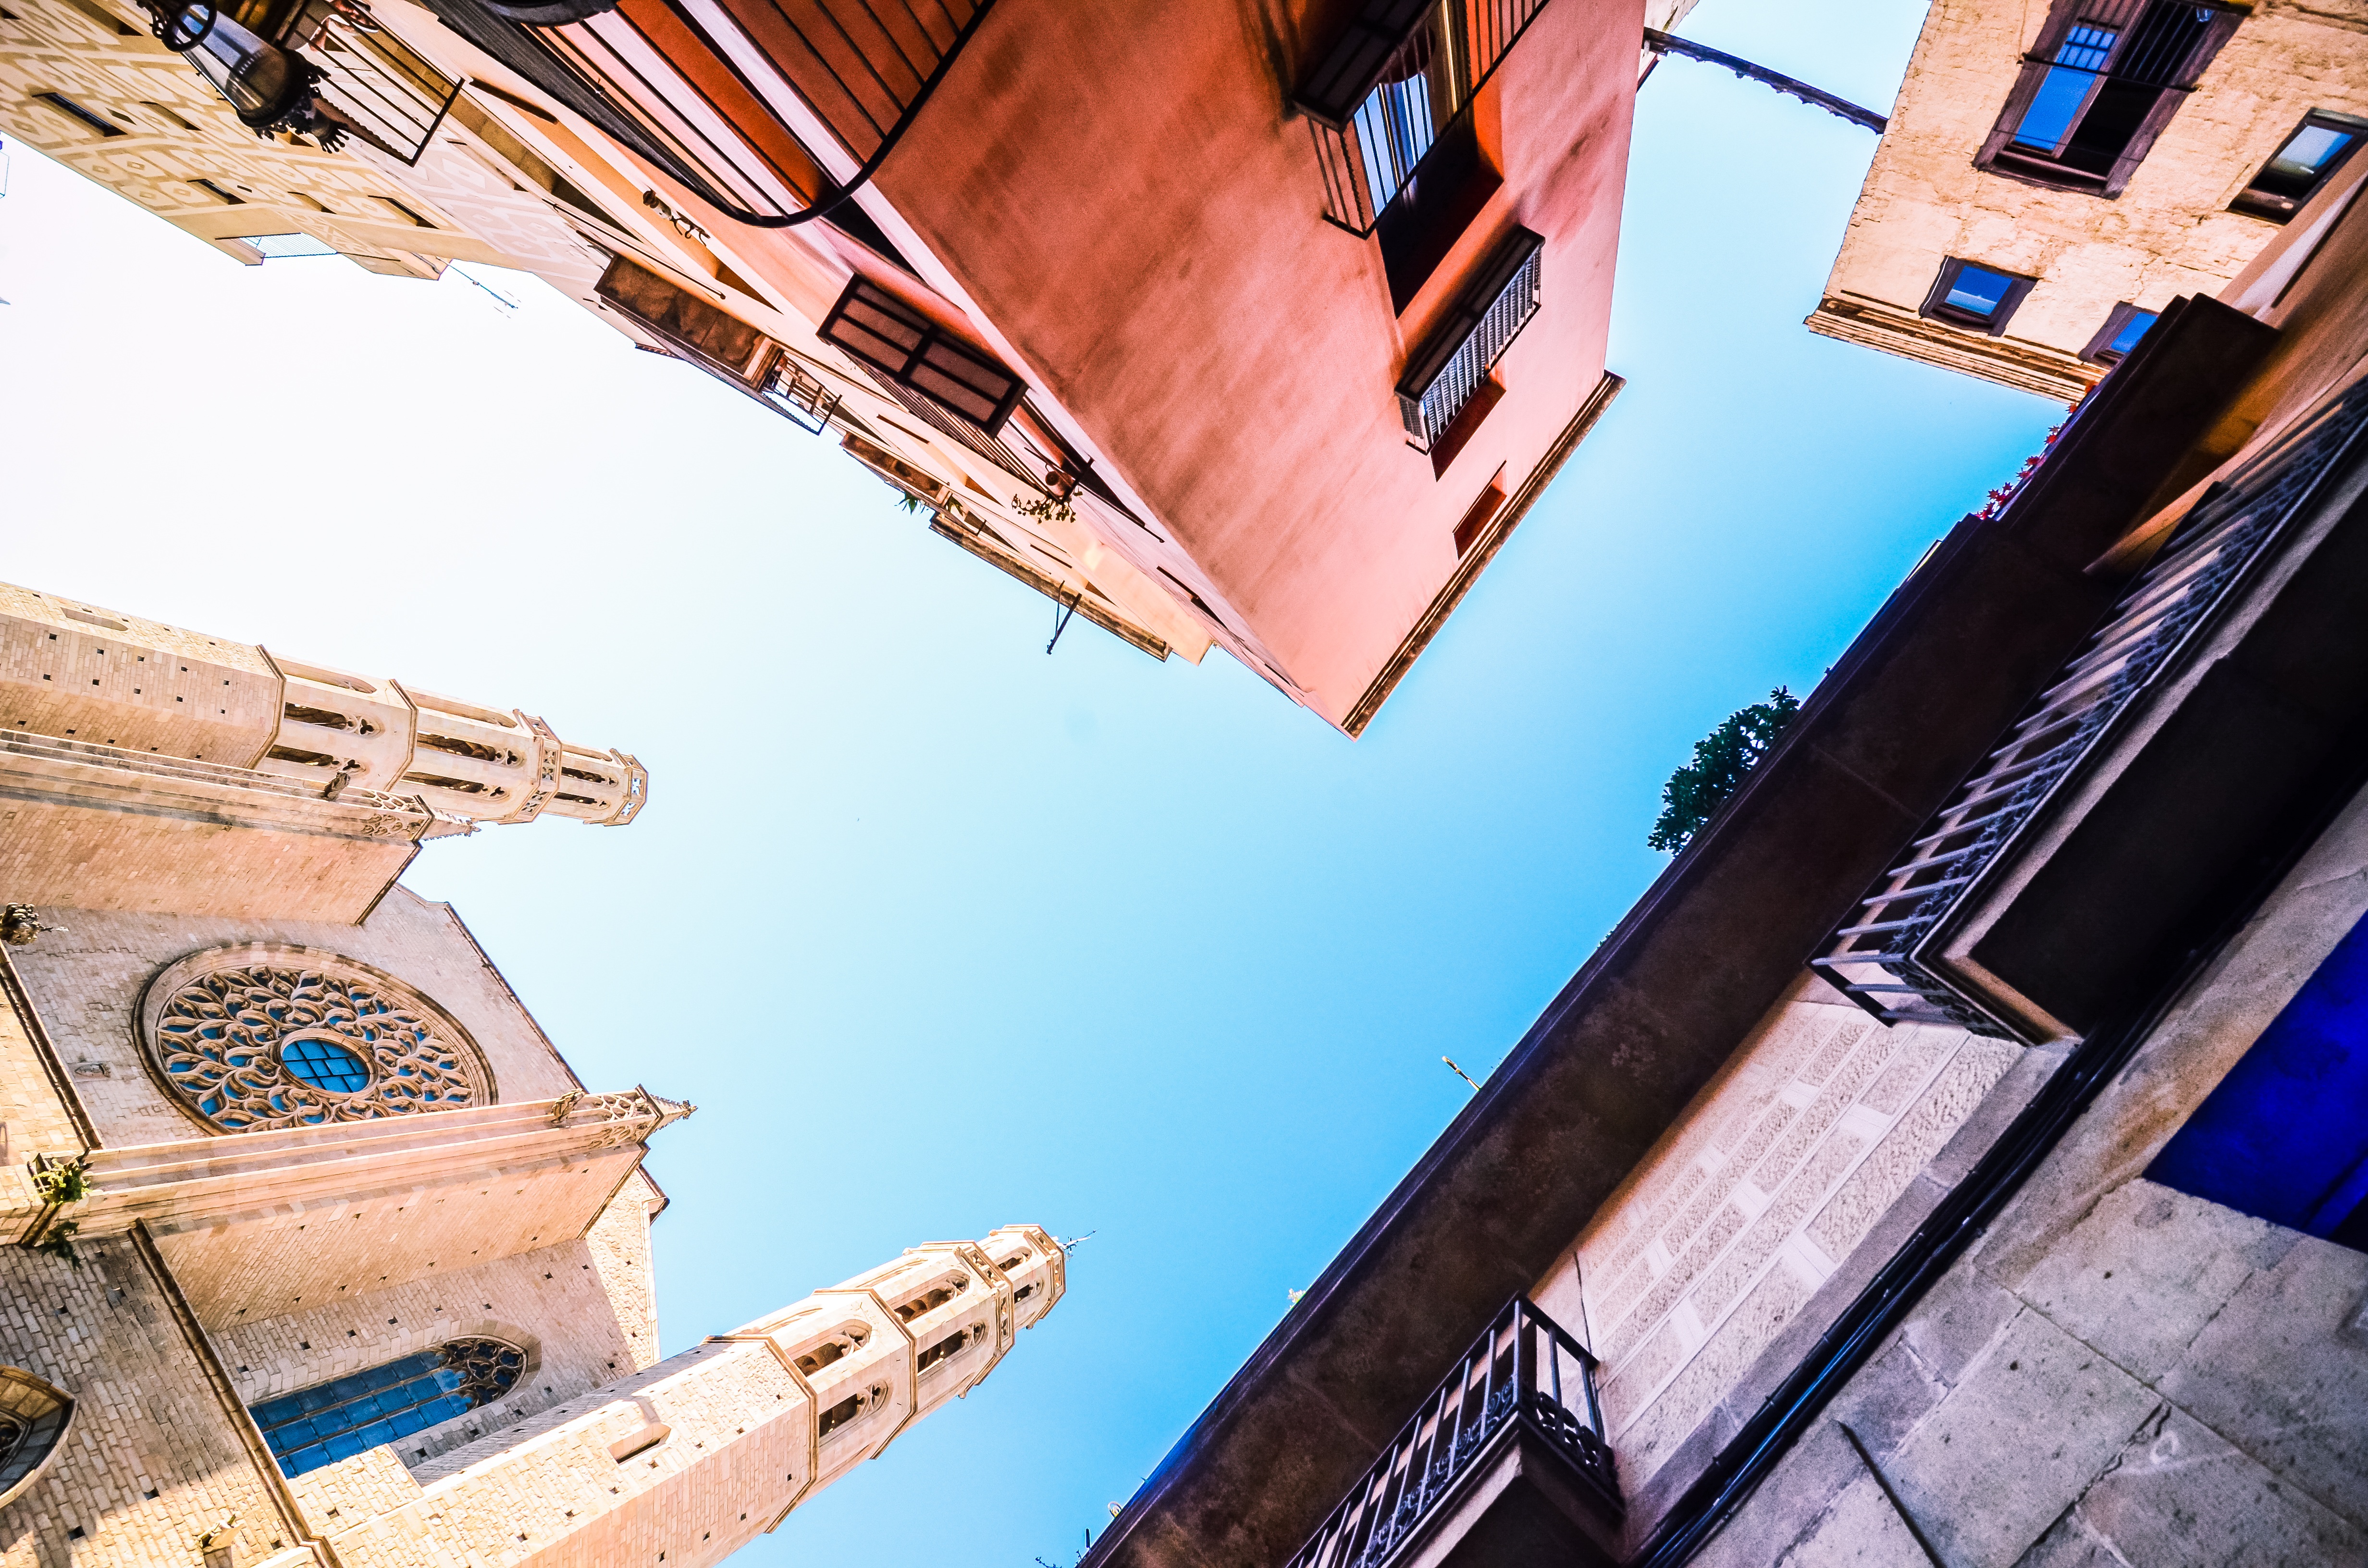
architecture, sky, wood, house, window, wall, color, blue, design, temple, buildings, photograph, image